Arc length

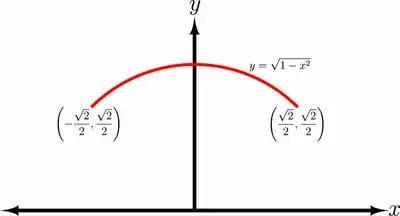
Quarter circle

If a planar curve in formula_61 is defined by the equation formula_62 where formula_56 is continuously differentiable, then it is simply a special case of a parametric equation where formula_64 and formula_65 The Euclidean distance of each infinitesimal segment of the arc can be given by: